Pondatti Rajyam

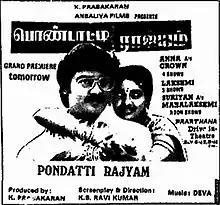
Theatrical release poster

Pondatti Rajyam is a 1992 Indian Tamil-language comedy drama film directed by K. S. Ravikumar. The film stars Saravanan, Ranjitha and Chithra, with the director Ravikumar and Raja Ravindra in supporting roles. It was released on 15 August 1992. The film was remade in Telugu as "Akka Pettanam Chelleli Kapuram".